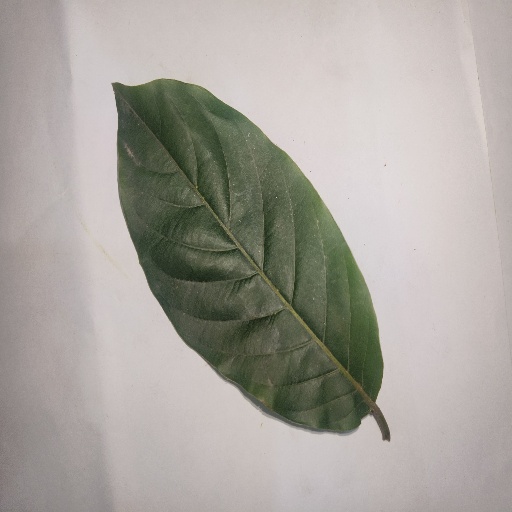
Species: HariTaki
Leaf condition: Healthy Leaf